Sanjaya Rajaram

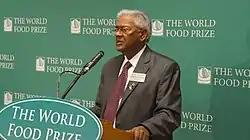

Dr. Sanjaya Rajaram (1943 – 17 February 2021) was an Indian-born Mexican scientist and winner of the 2014 World Food Prize. He was awarded this prize for his scientific research in developing 480 wheat varieties that have been released in 51 countries. This innovation has led to an increase in world wheat production – by more than 200 million tons – building upon the successes of the Green Revolution. The Government of India awarded him India's fourth- and third-highest civilian awards Padma Shri (2001) and Padma Bhushan (2022).